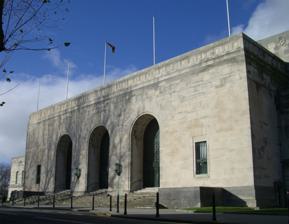
Building: Brangwyn Hall
Country: United Kingdom
Year built: 1934
Concert venue in Wales Brangwyn Hall Welsh : Neuadd y Brangwyn Brangwyn Hall entrance General information Location Swansea , Wales, United Kingdom Address Guildhall , Swansea SA1 4PE Coordinates 51°36′50″N 3°57′36″W / 51.61389°N 3.96000°W / 51.61389; -3.96000 Inaugurated 23 October 1934 Owner Swansea City Council The Brangwyn Hall ( Welsh : Neuadd y Brangwyn ) is a concert venue in Swansea .  It is named after the artist Frank Brangwyn , whose British Empire Panels , originally intended for the House of Lords , are displayed there. History The Brangwyn Hall was designed and built as part of the Swansea Guildhall in 1934 but, before the British Empire Panels could be installed, the ceiling of the hall had to be raised in order to show them off. The British Empire Panels are sixteen large paintings by Frank Brangwyn which were commissioned in 1924 for the Royal Gallery of the House of Lords , to commemorate the First World War .  Brangwyn had worked as an official war artist , and was selected by the sponsor Lord Iveagh , an Irish peer .  He chose to create a "decorative painting representing various Dominions and parts of the British Empire ", and five finished panels were displayed in 1930.  The work was completed in 1932, but, after some sections of the media argued that the panels were too colourful and spirited, the House of Lords declined them. So Swansea Council acquired them instead. Description The Brangwyn Hall is used for awards ceremonies and social events as well as classical music concerts and rock concerts. Among the ceremonies held at the Brangwyn Hall are the annual Chinese New Year celebrations (for the Chinese community in Swansea). The graduation ceremonies for students graduating from University of Wales Trinity Saint David were also held there, before they moved to the newly built Swansea Arena. The BBC National Orchestra of Wales frequently uses this venue when performing in Swansea. Additionally, the BBC has filmed some scenes from the Doctor Who episodes " Silence in the Library " and " Forest of the Dead ", as well as " The Big Bang ". The hall was also used as a filming location for the 2019 Channel 4 miniseries The Accident . The hall has a concert organ, with four manuals, designed by Henry Willis & Sons which was originally built in 1921 for the Elite Picture Theatre, Nottingham . Views of Brangwyn Hall The stage with its built-in pipe organ Three of the British Empire Panels by Frank Brangwyn Brangwyn Hall external door and window References